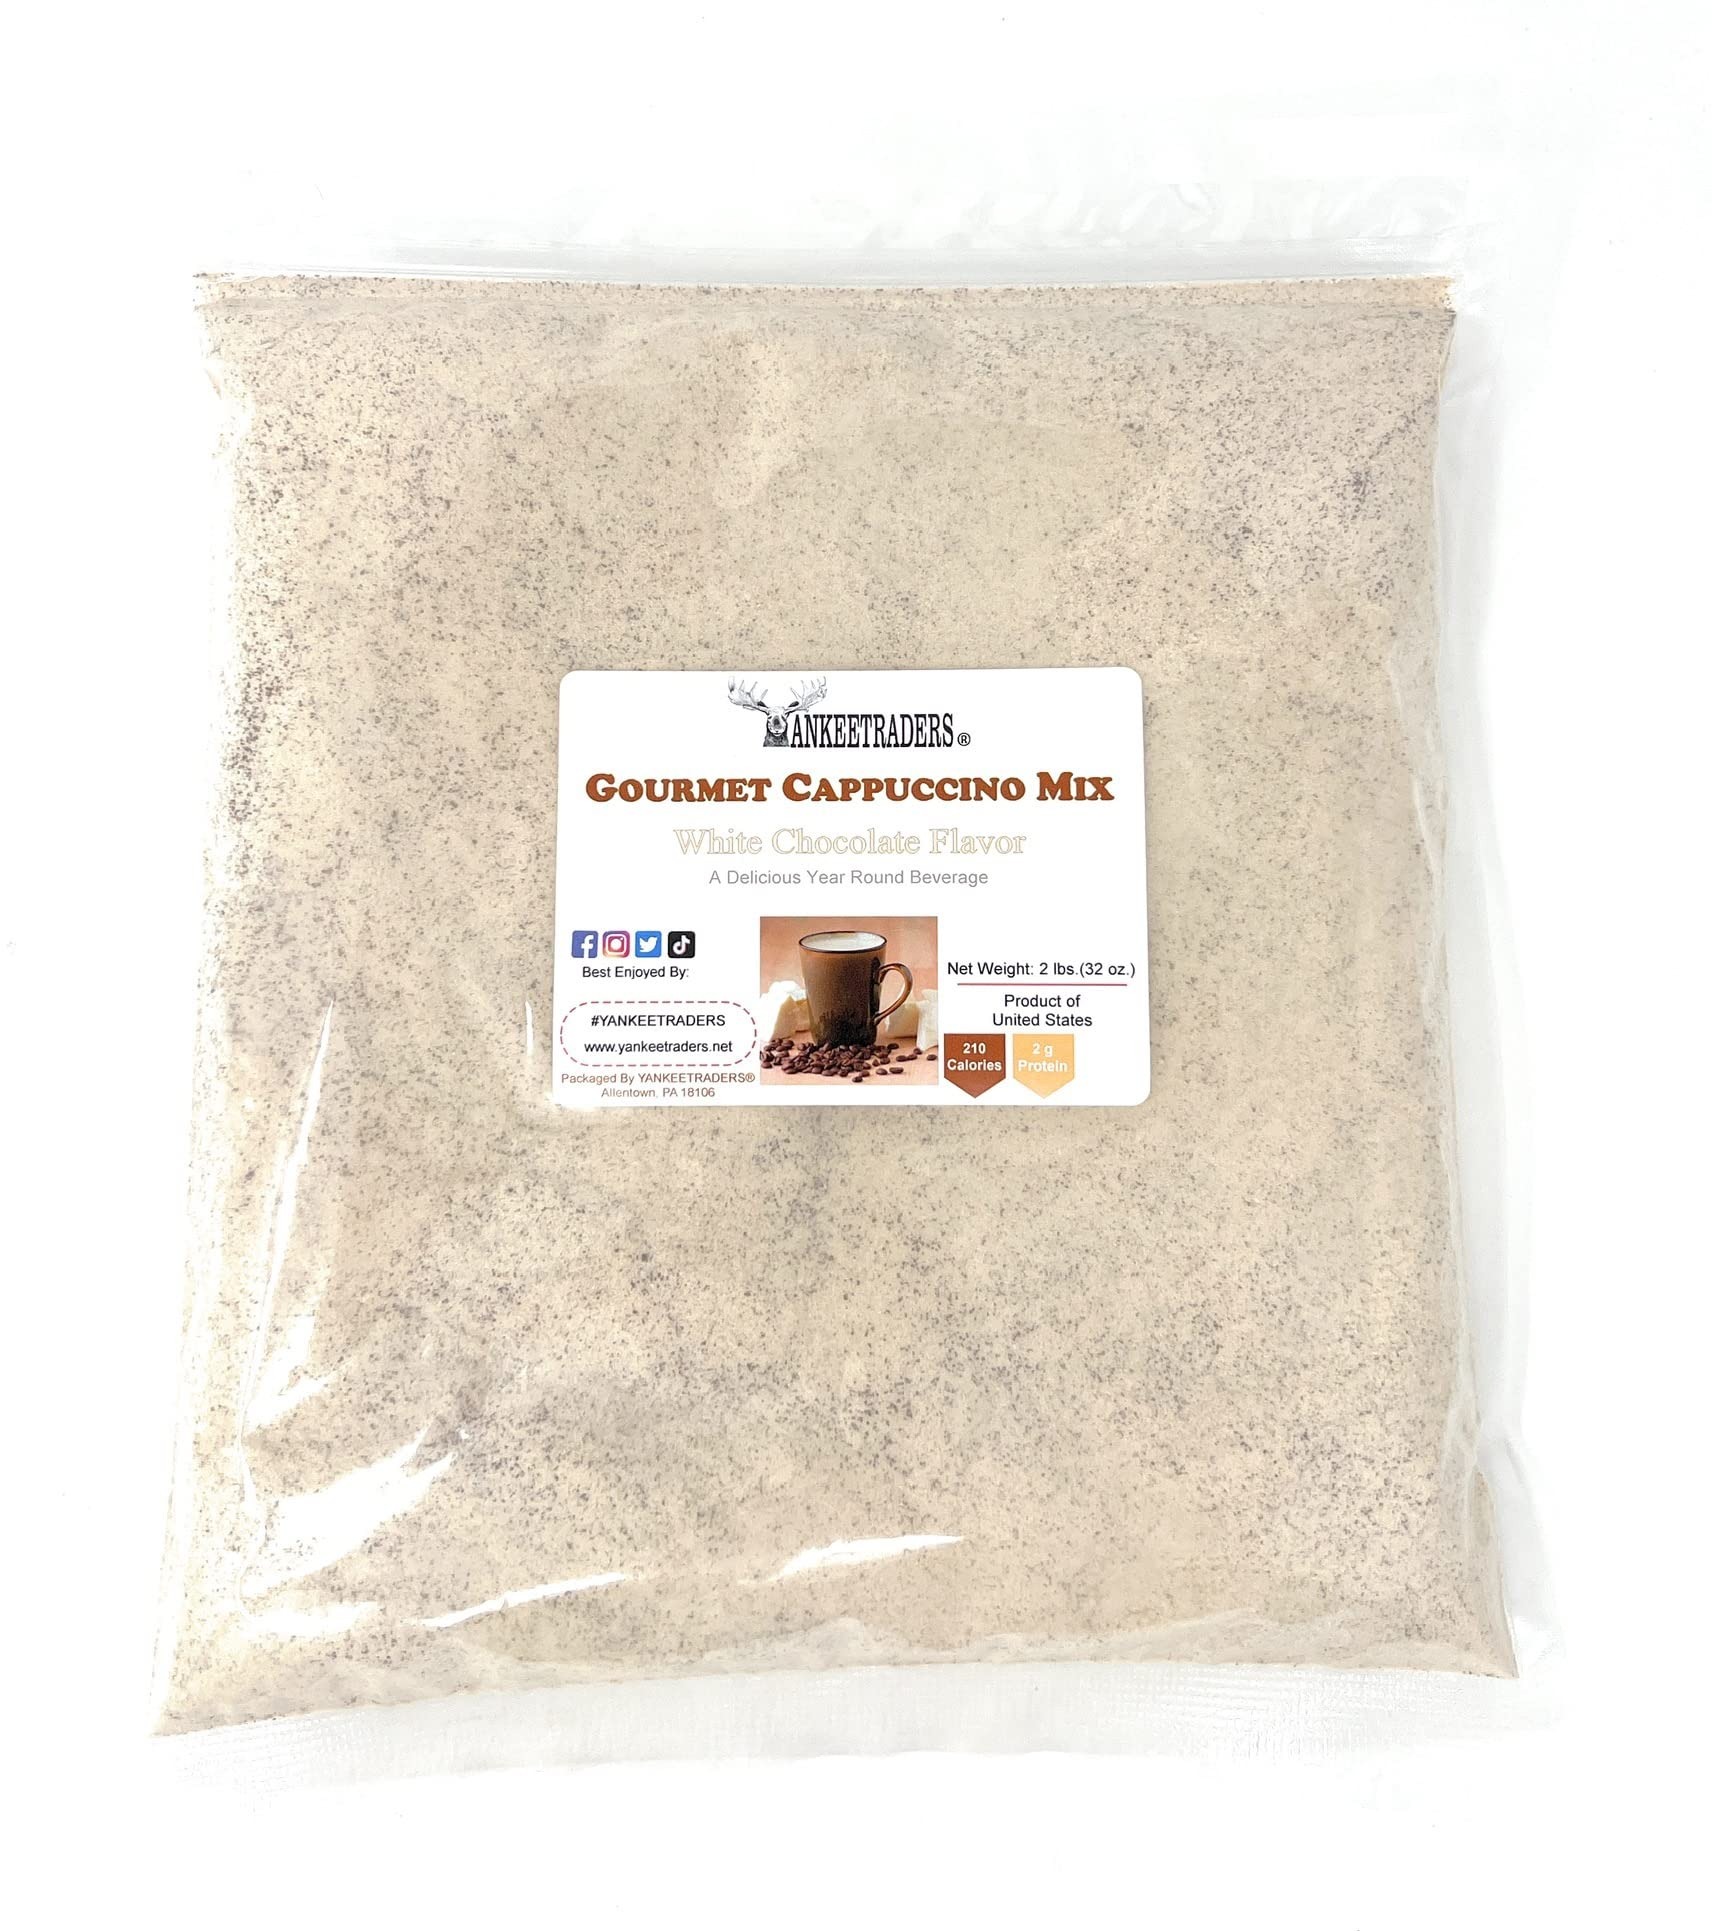
Item Name: YANKEETRADERS White Chocolate Instant Cappuccino Mix, 2 Pounds (Make Hot or Iced or Frozen)
Bullet Point 1: YANKEETRADERS White Chocolate Cappuccino Mix, 2 Pounds
Bullet Point 2: White chocolate cappuccino, delicious creamy cup has a sweetness that will satisfy
Bullet Point 3: Simple to make - just add water. Directions included for hot, cold or frozen cappuccino
Bullet Point 4: Delicious beverage - much better than supermarket brands
Bullet Point 5: Used in many coffee houses
Product Description: YANKEETRADERS White Chocolate Cappuccino has a delicious taste of smooth white chocolate! Each delicious creamy cup has a sweetness that will satisfy even the most sophisticated pallet. Top each mug with whipped cream and a caramel drizzle for a drink that can double as a decadent dessert. Just add the mix to hot water and enjoy! Directions included. Save money and make your cappuccinos at home! 2 Pound Bulk bag
Value: 32.0
Unit: Ounce

Price: 21.95